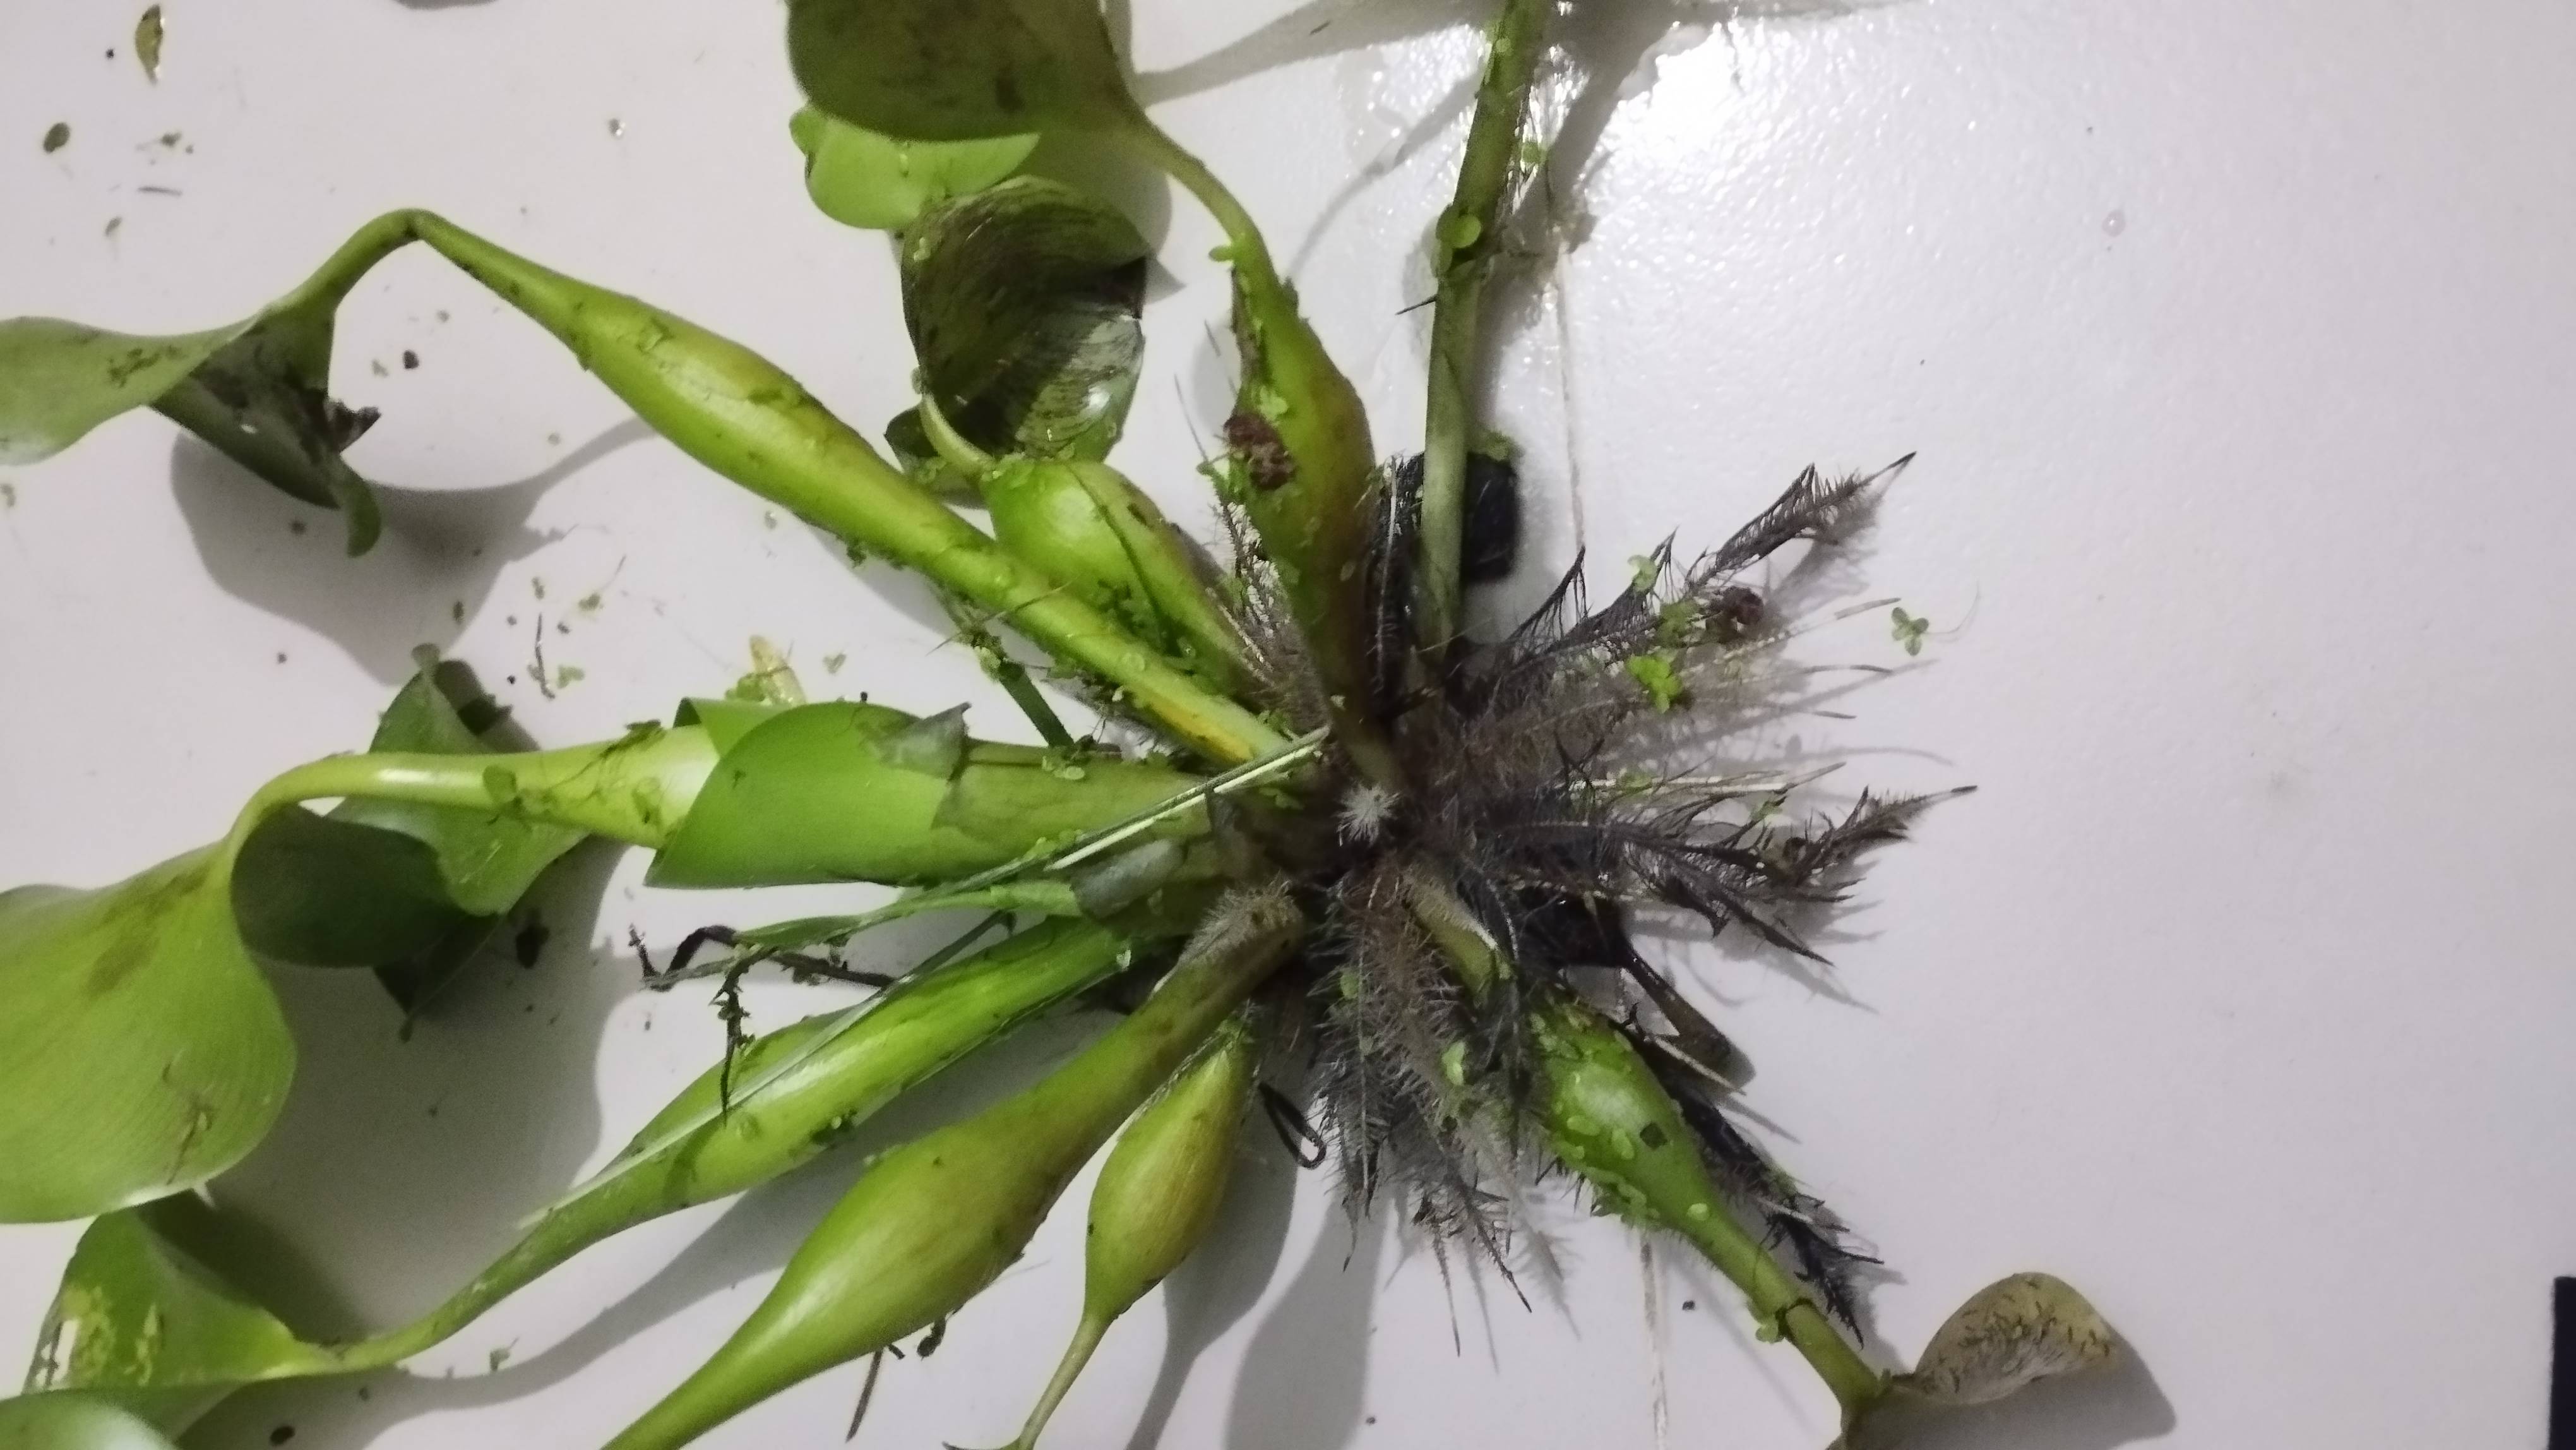
Species: Common Water Hyacinth (Eichornia crassipes)